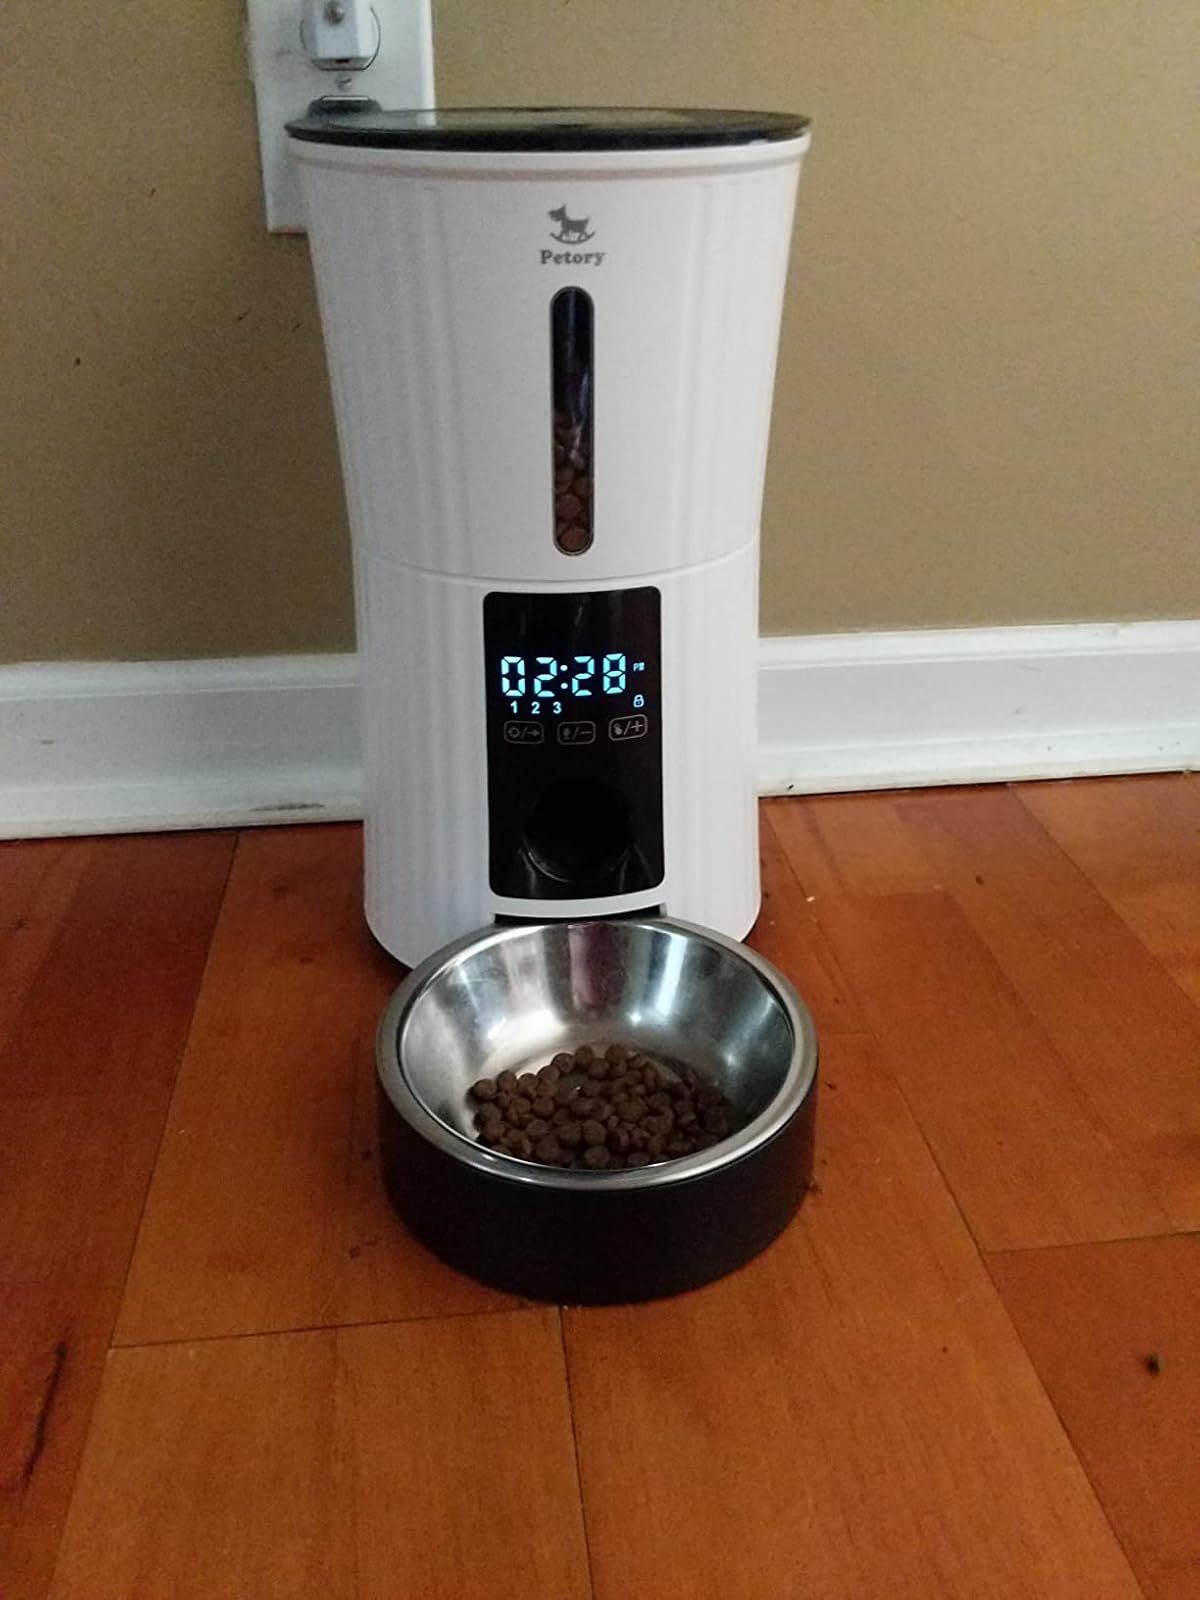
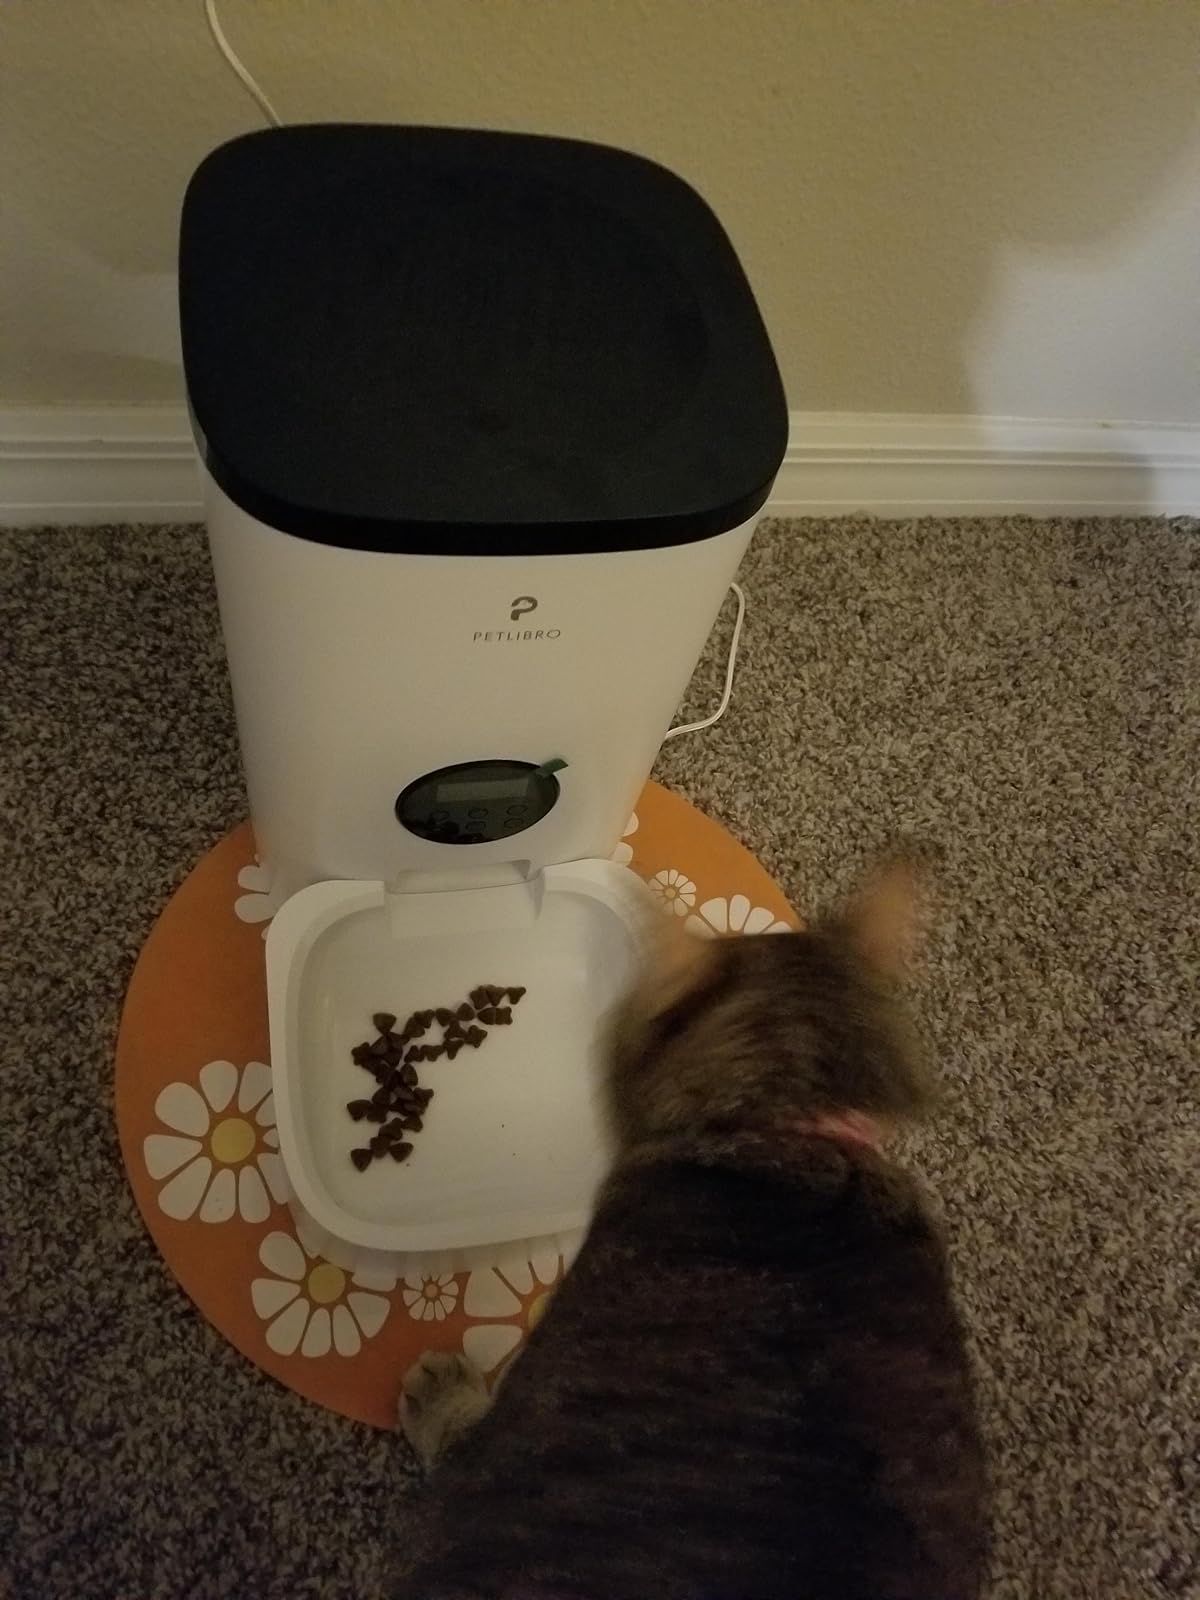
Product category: items_feeder
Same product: no